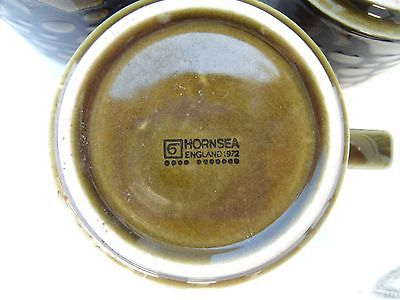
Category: mug